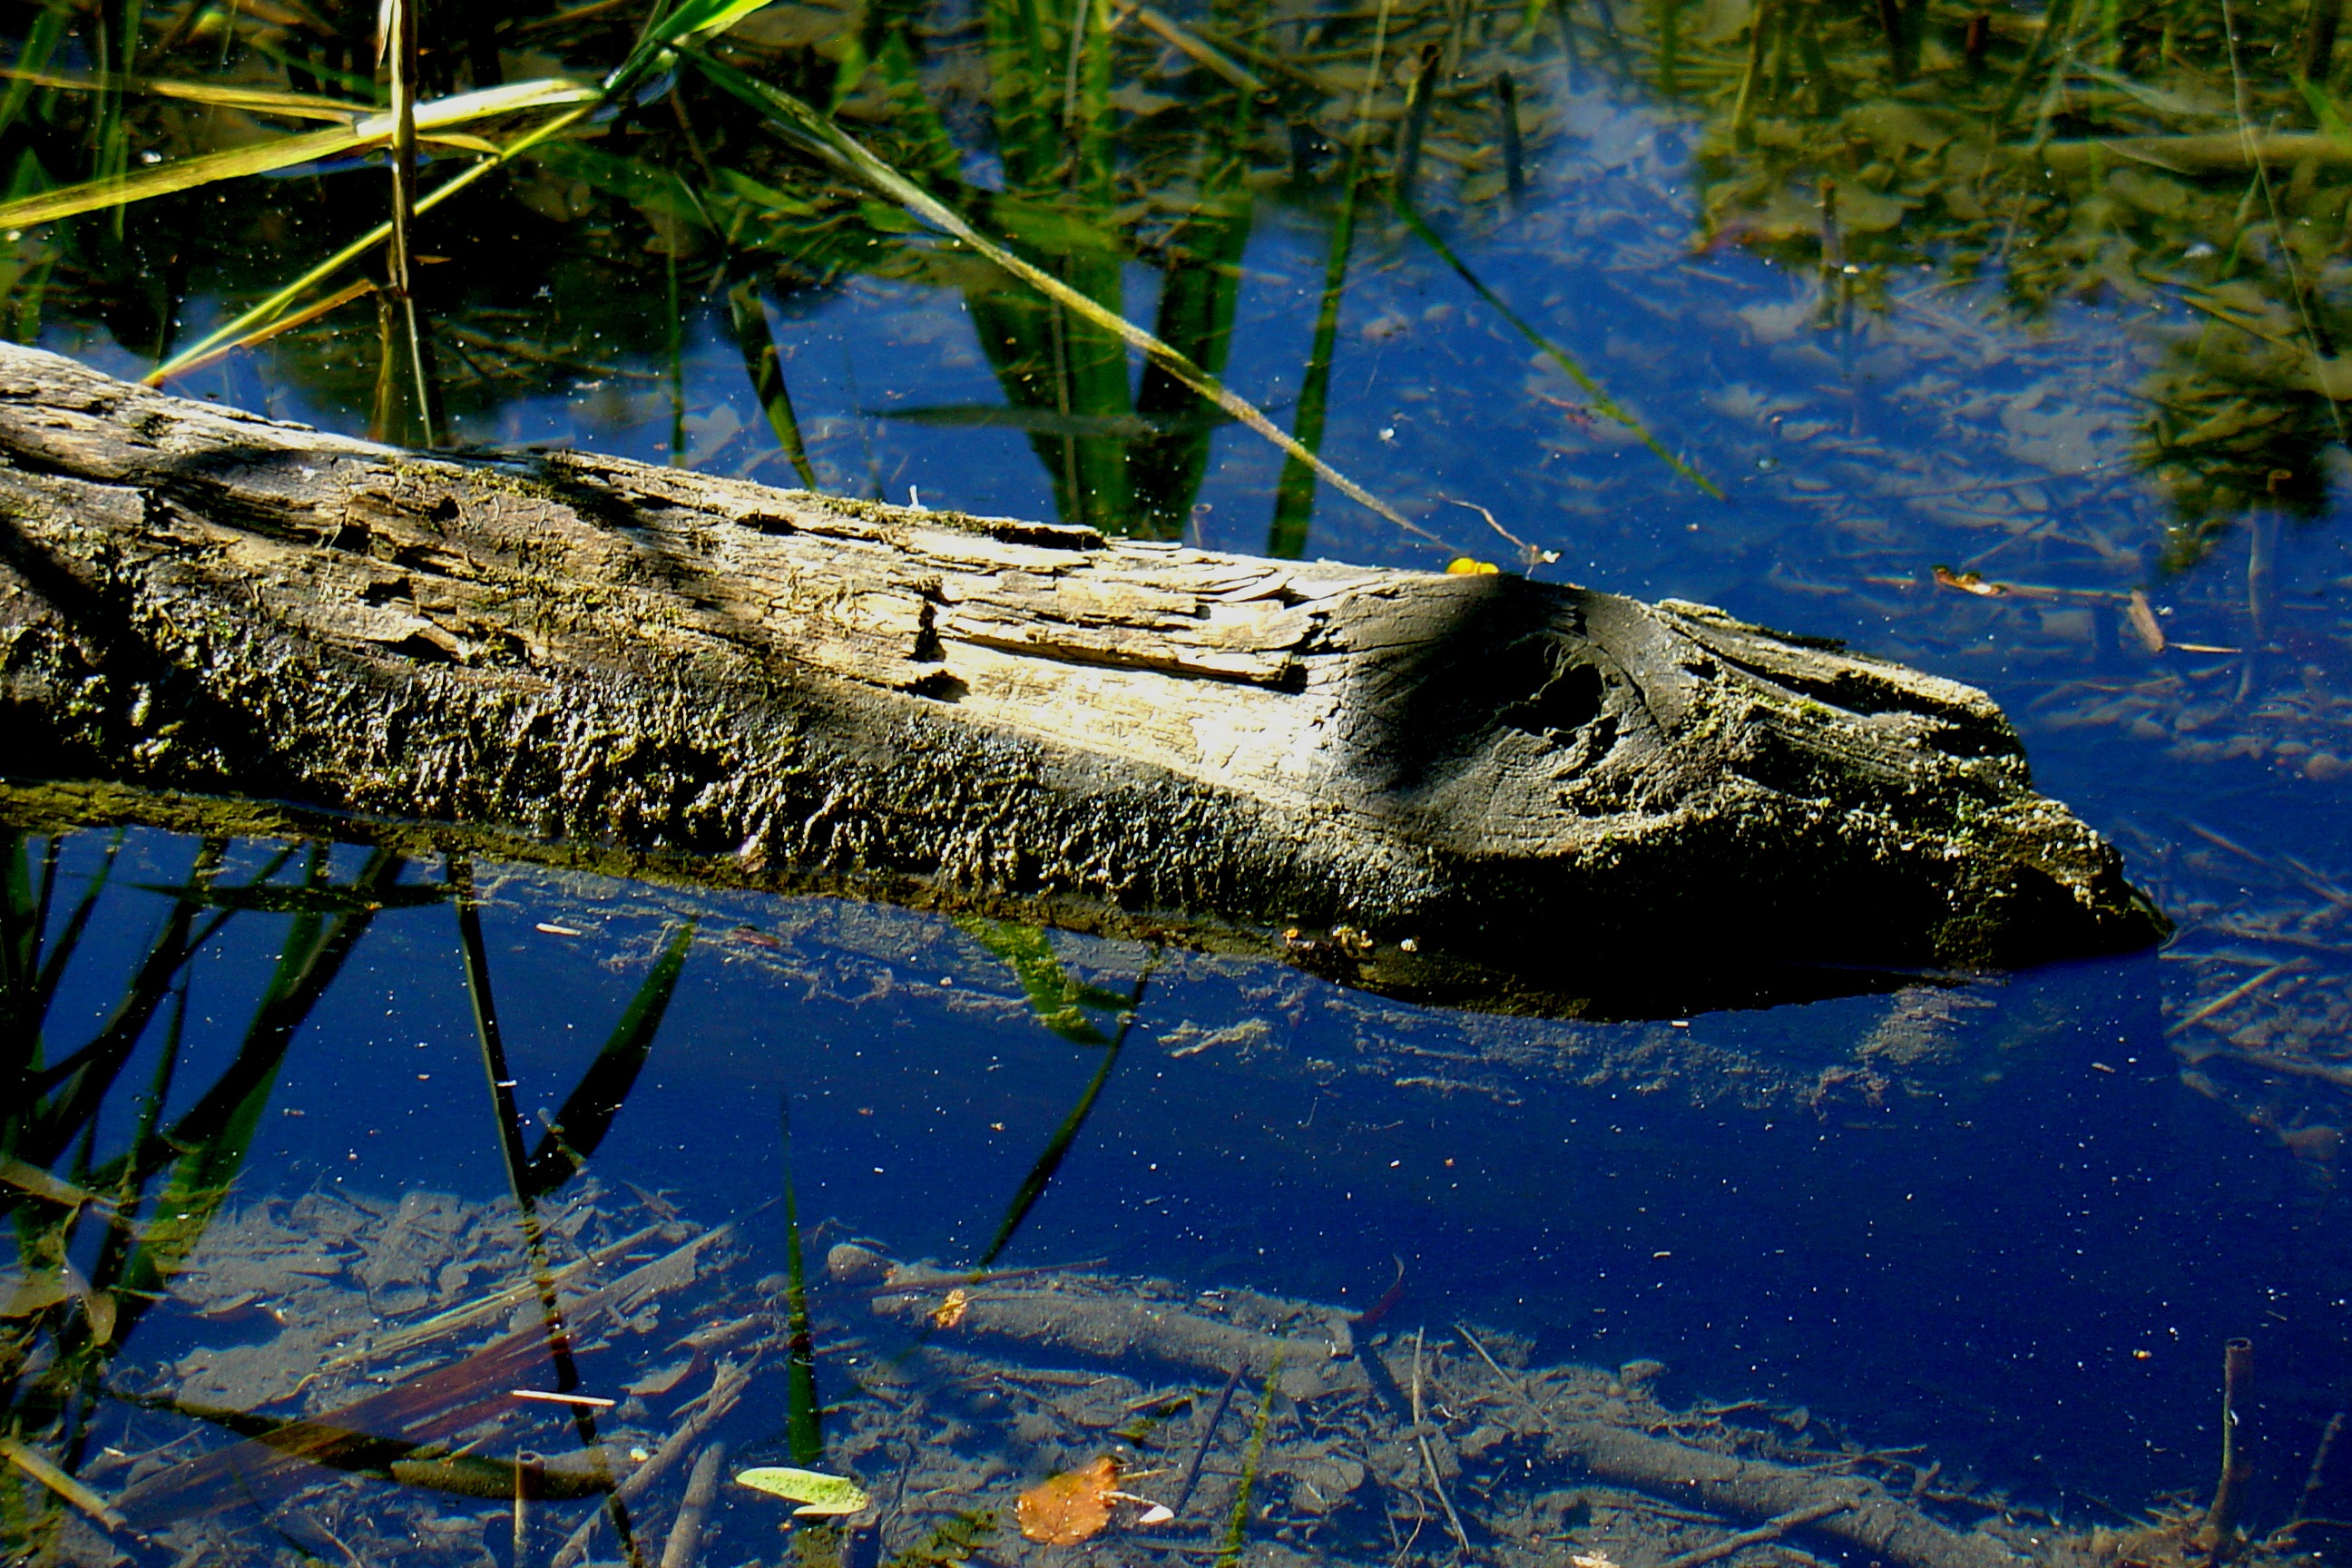
tree, water, nature, leaf, lake, river, pond, wildlife, reflection, reptile, decay, fauna, crocodile, alligator, wetland, beauty, waters, crocodilia, wood in the water